Art Spiegelman

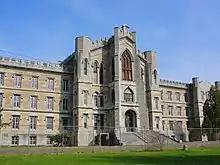
After Spiegelman's release from Binghamton State Mental Hospital, his mother died by suicide.

Spiegelman attended Harpur College from 1965 until 1968, where he worked as staff cartoonist for the college newspaper and edited a college humor magazine. After a summer internship when he was 18, Topps hired him for Gelman's Product Development Department as a creative consultant making trading cards and related products in 1966, such as the "Wacky Packages" series of parodic trading cards begun in 1967.